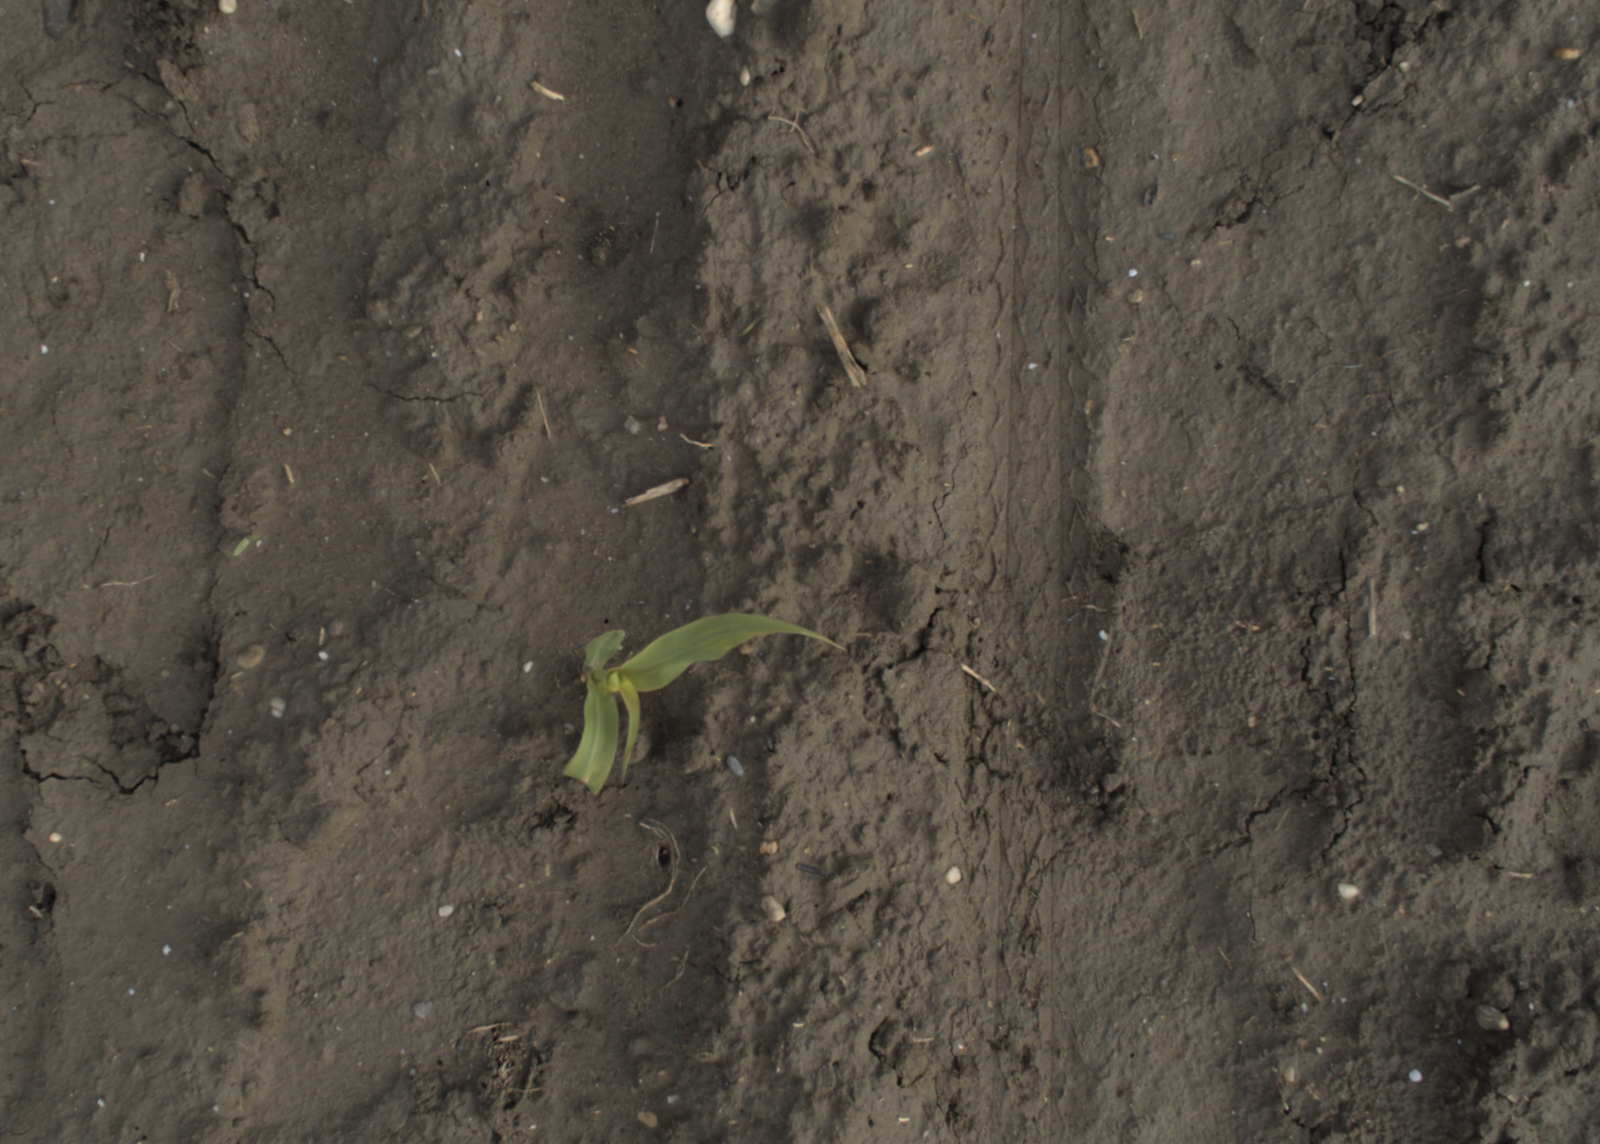
Capture date: 13.10.2021 10:02:43
Weather: mixed
Wind: strong
Seeding date: 02.09.2021
Plant canopy height (mm): 956